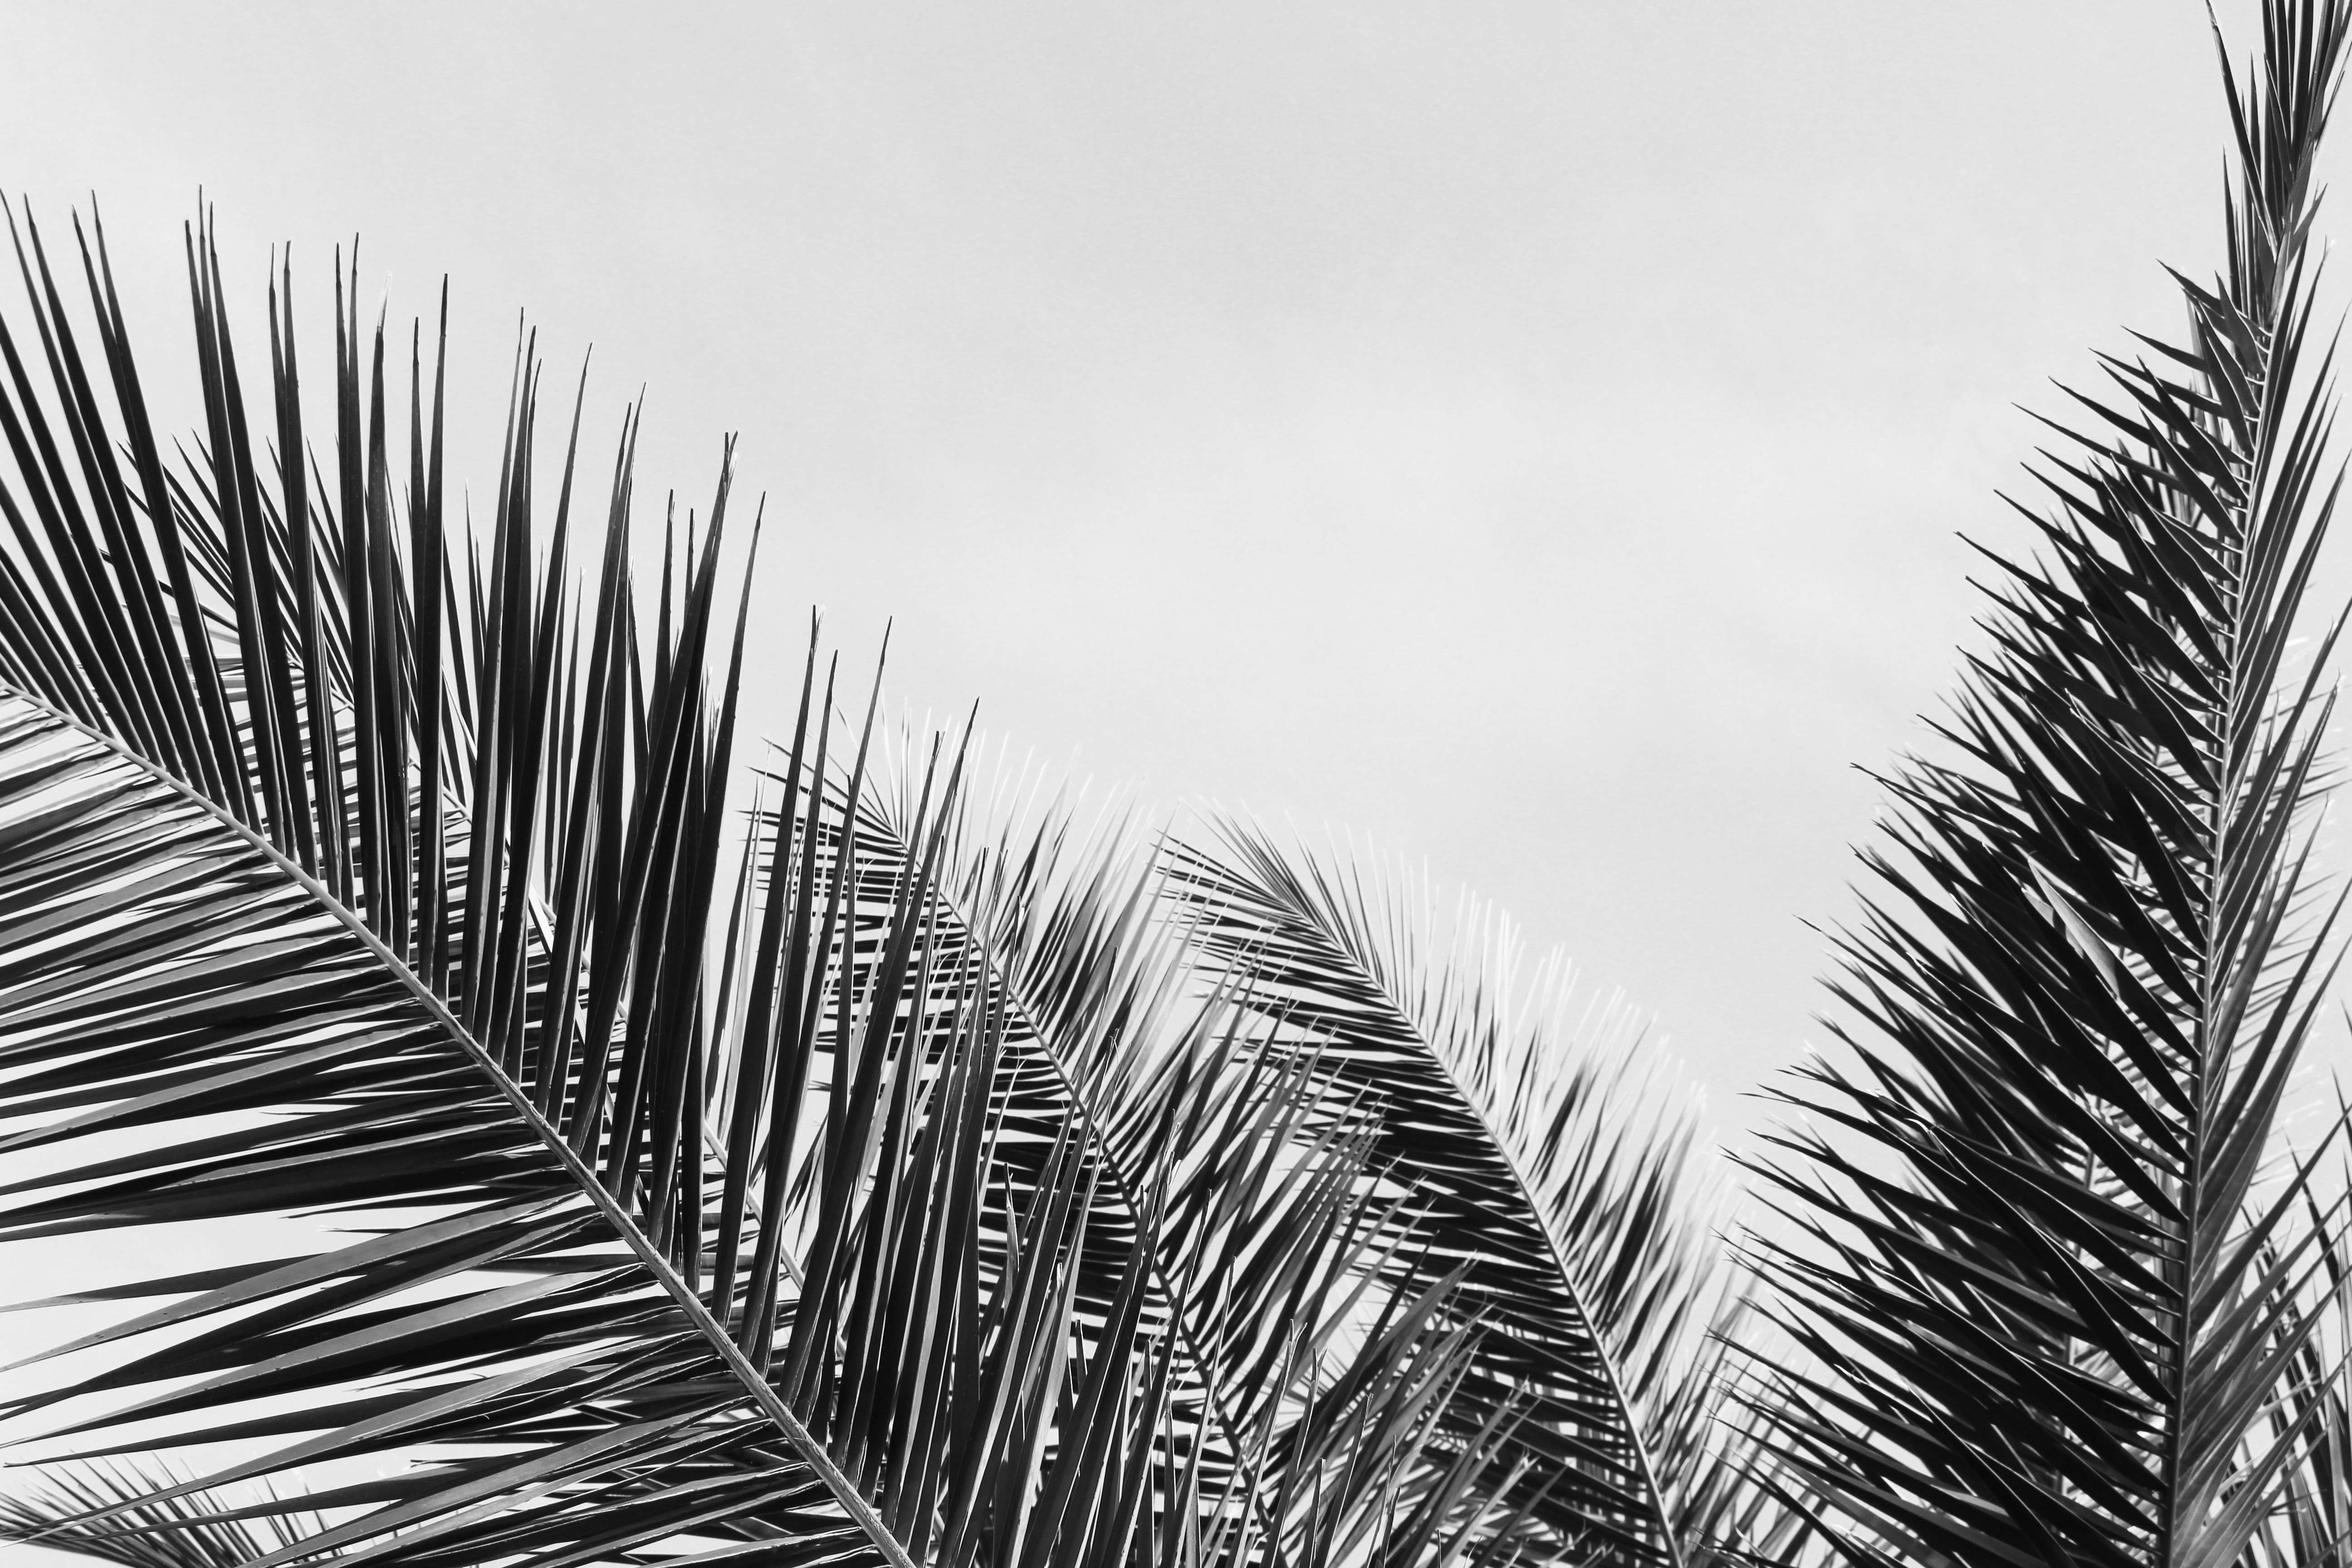
leaves, tree, vegetation, white, elaeis, leaf, black and white, palm tree, monochrome, plant, woody plant, arecales, sky, monochrome photography, branch, botany, line, organism, photography, terrestrial plant, stock photography, attalea speciosa, pattern, borassus flabellifer, pine, pine family